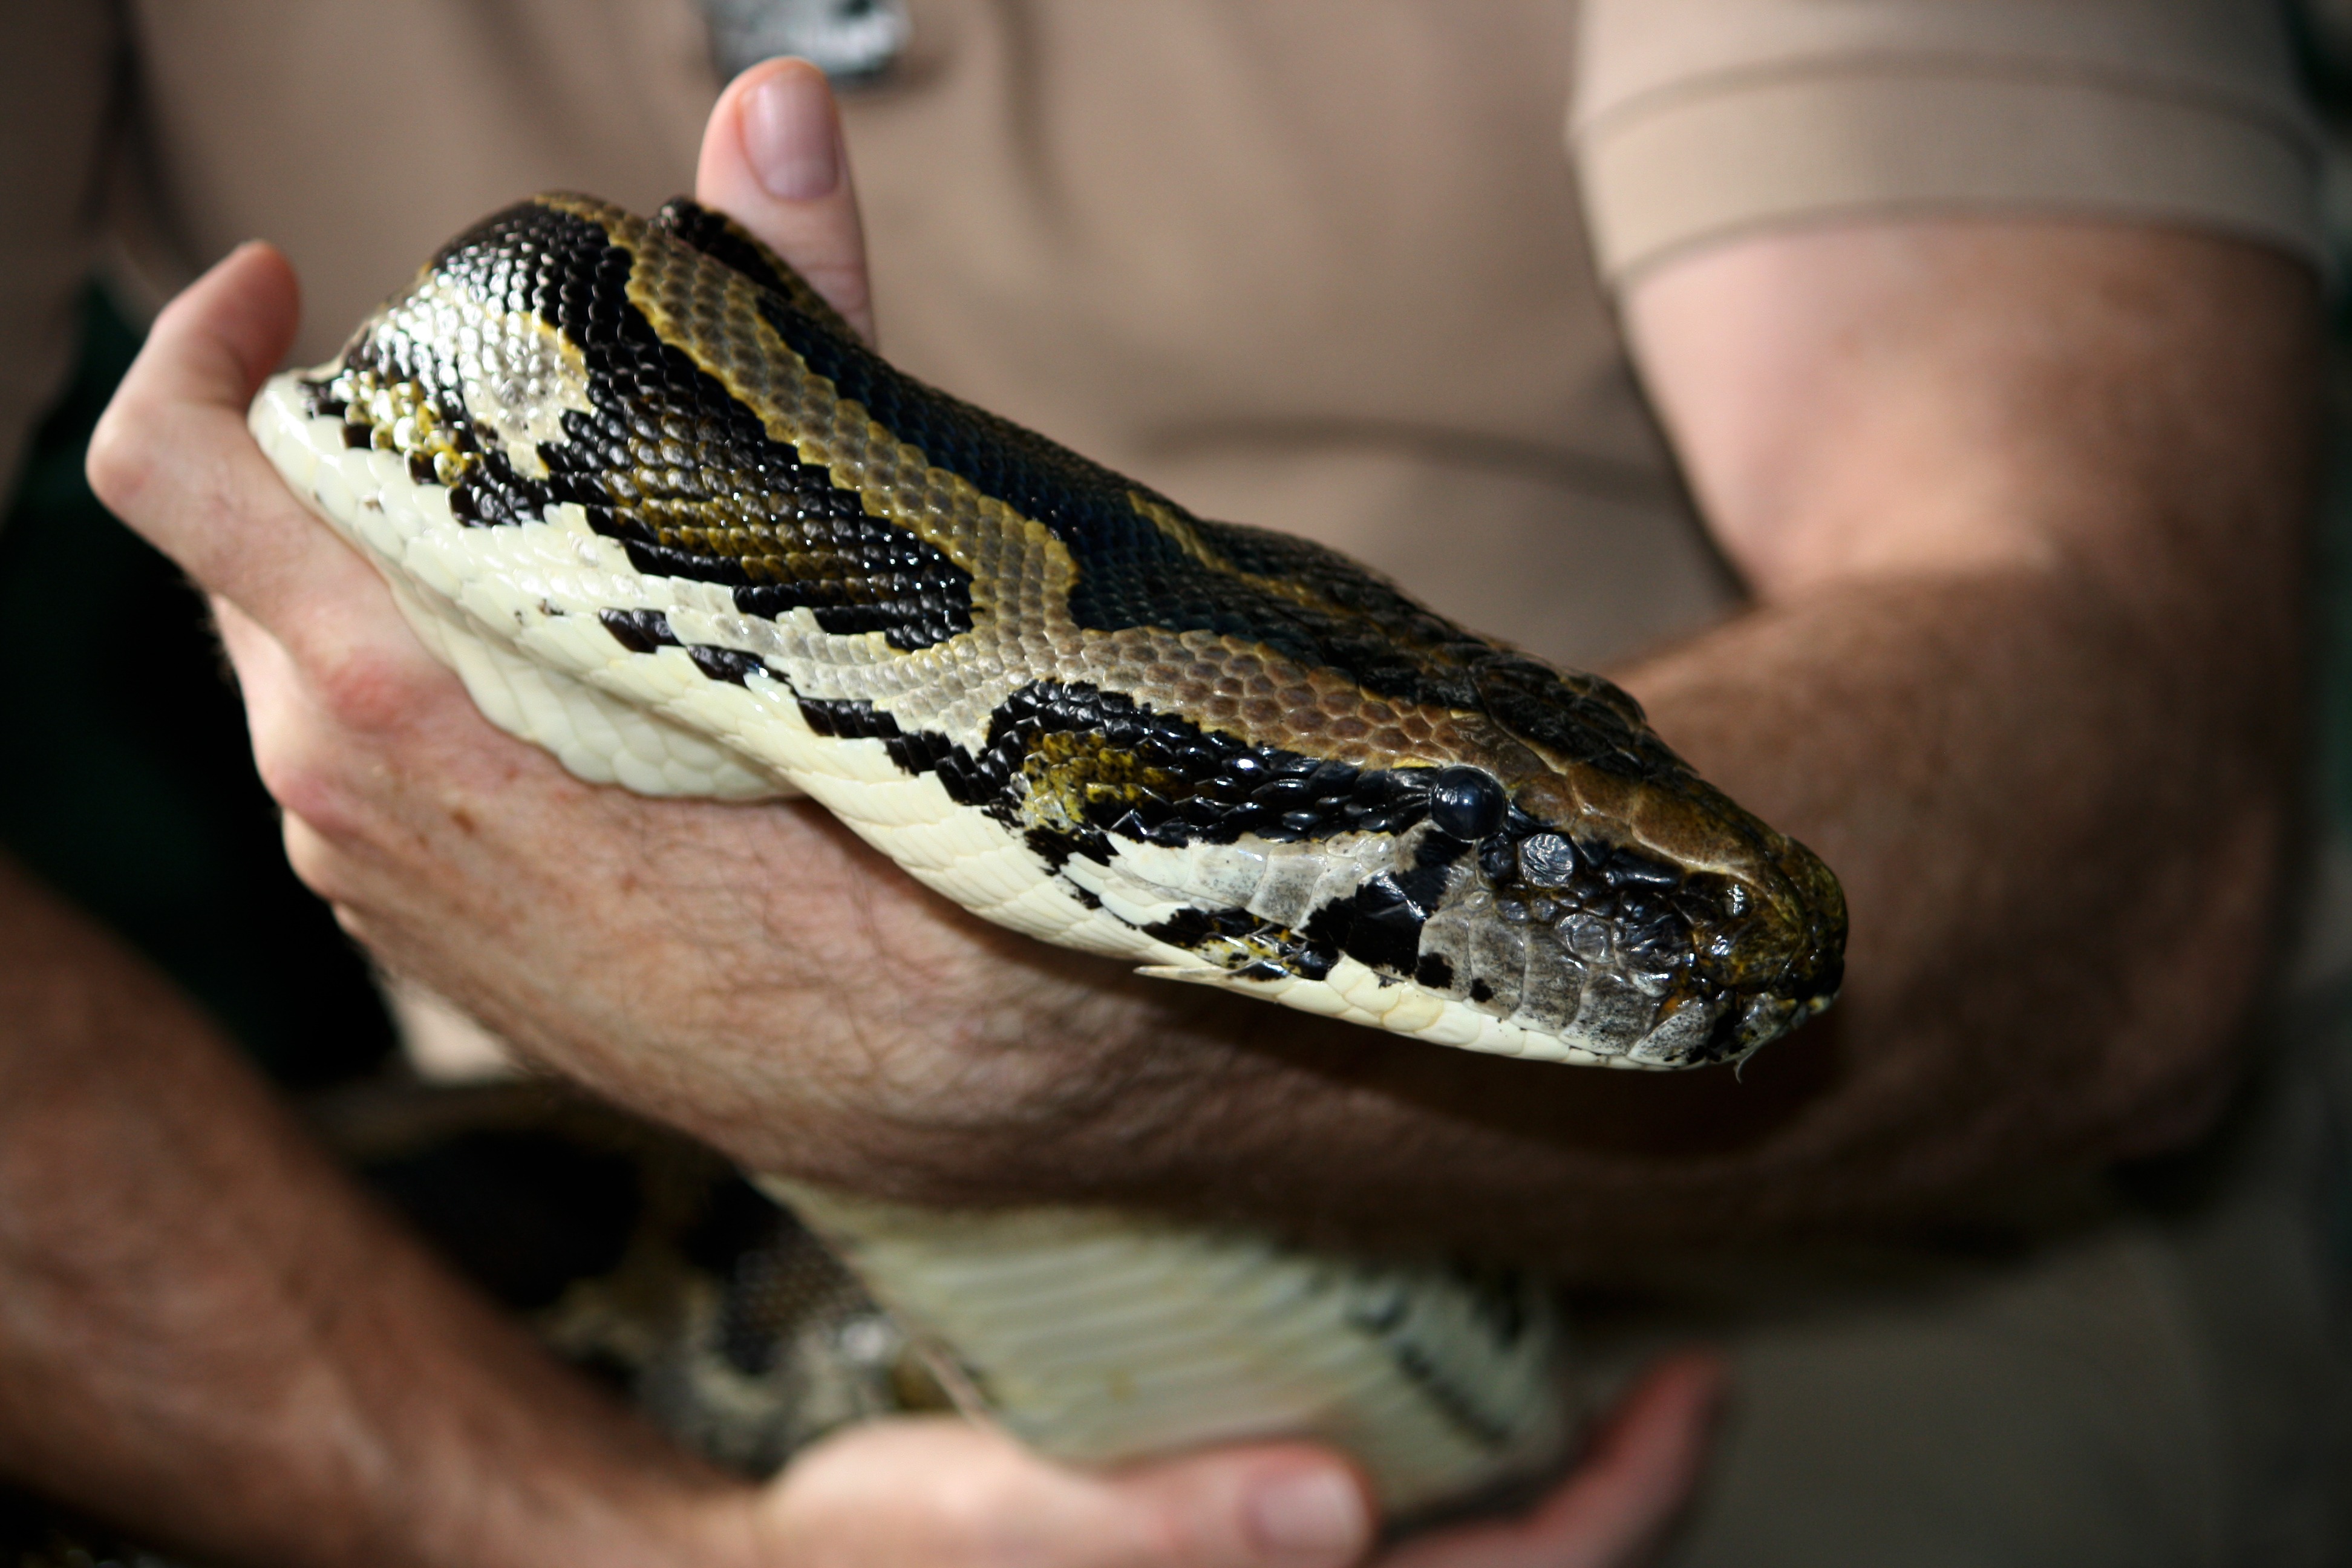
hand, nature, animal, wildlife, wild, mammal, reptile, fauna, close up, outdoors, zoology, head, snake, vertebrate, python, species, serpent, boa constrictor, scaled reptile, boas, hognose snake